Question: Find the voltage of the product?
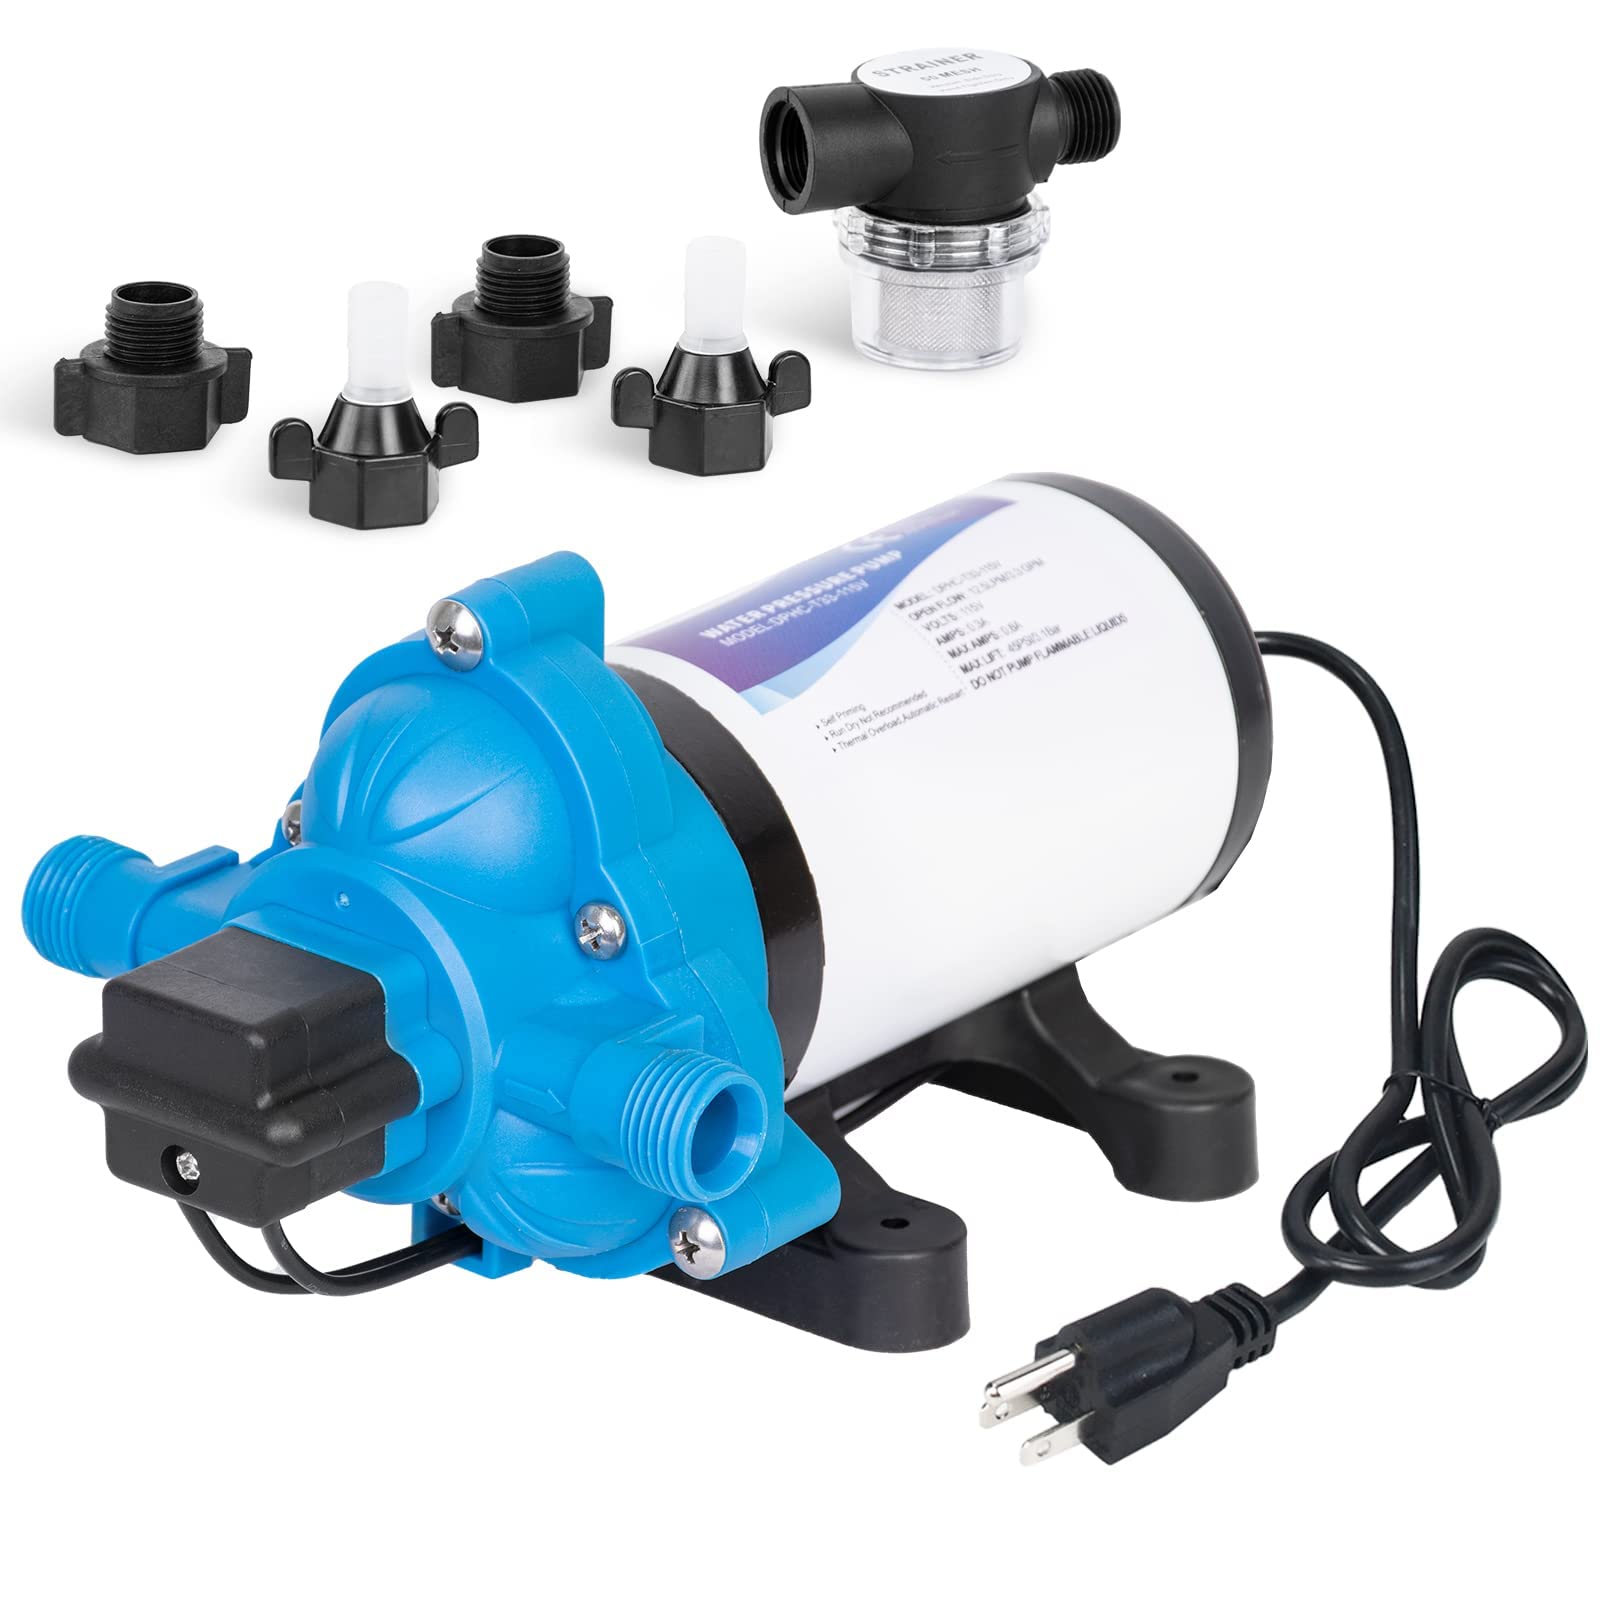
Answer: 115.0 volt